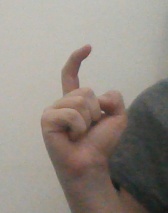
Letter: ra